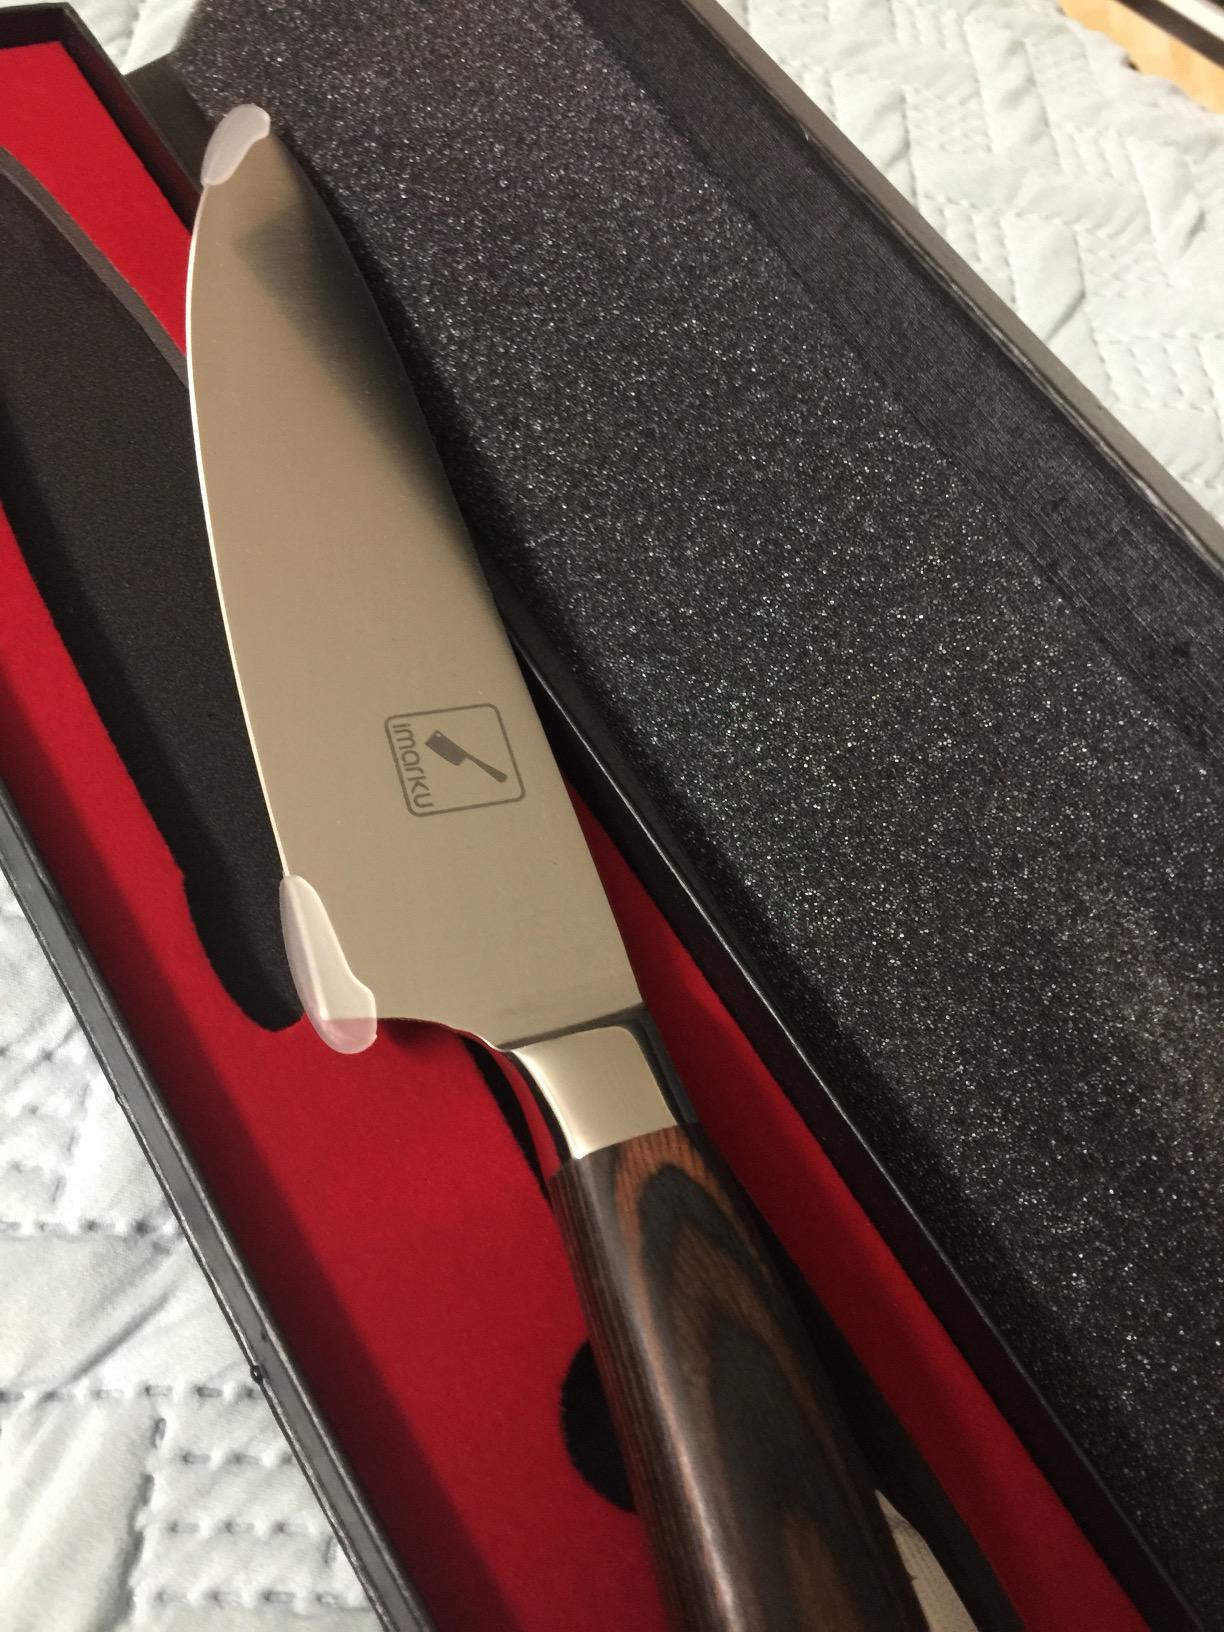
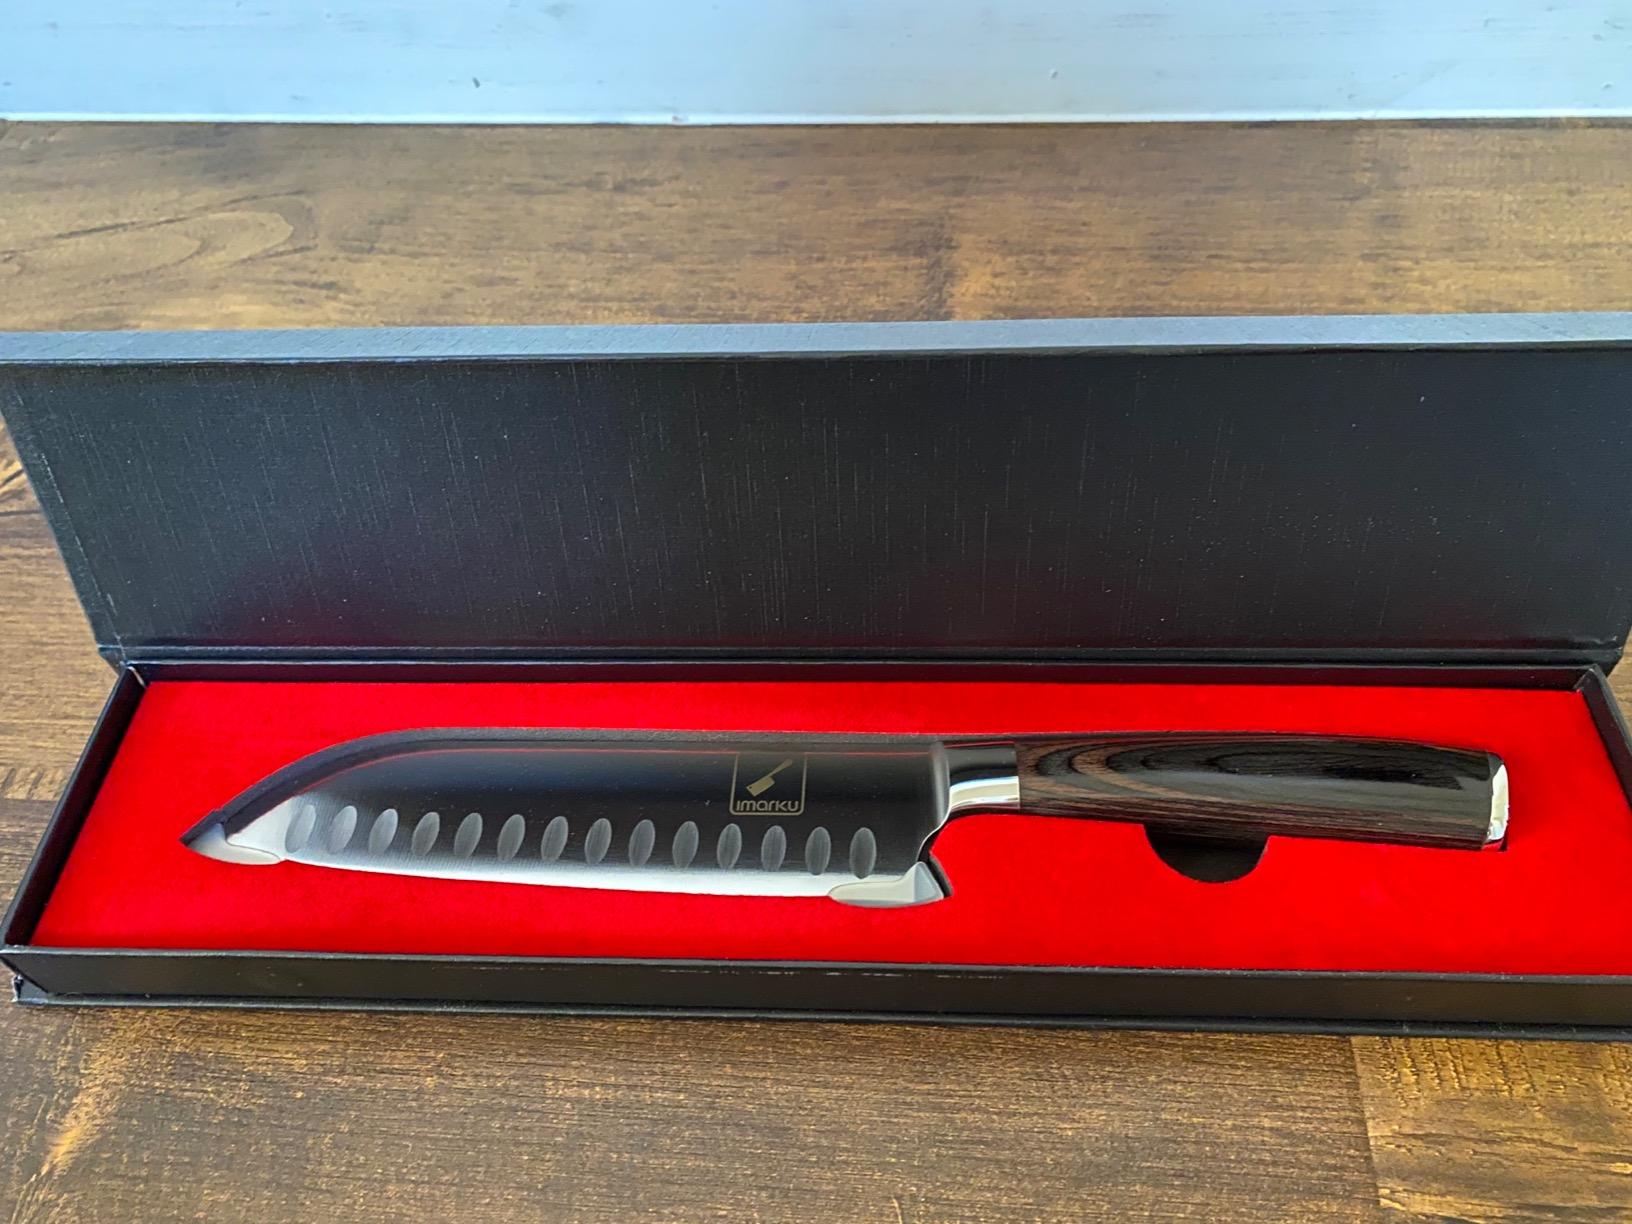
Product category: items_knife
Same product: no